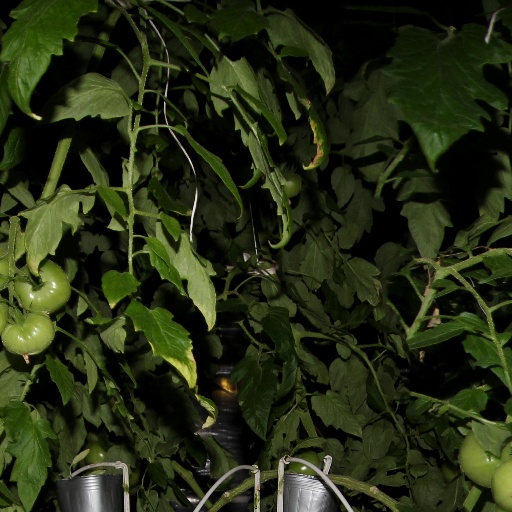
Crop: tomato